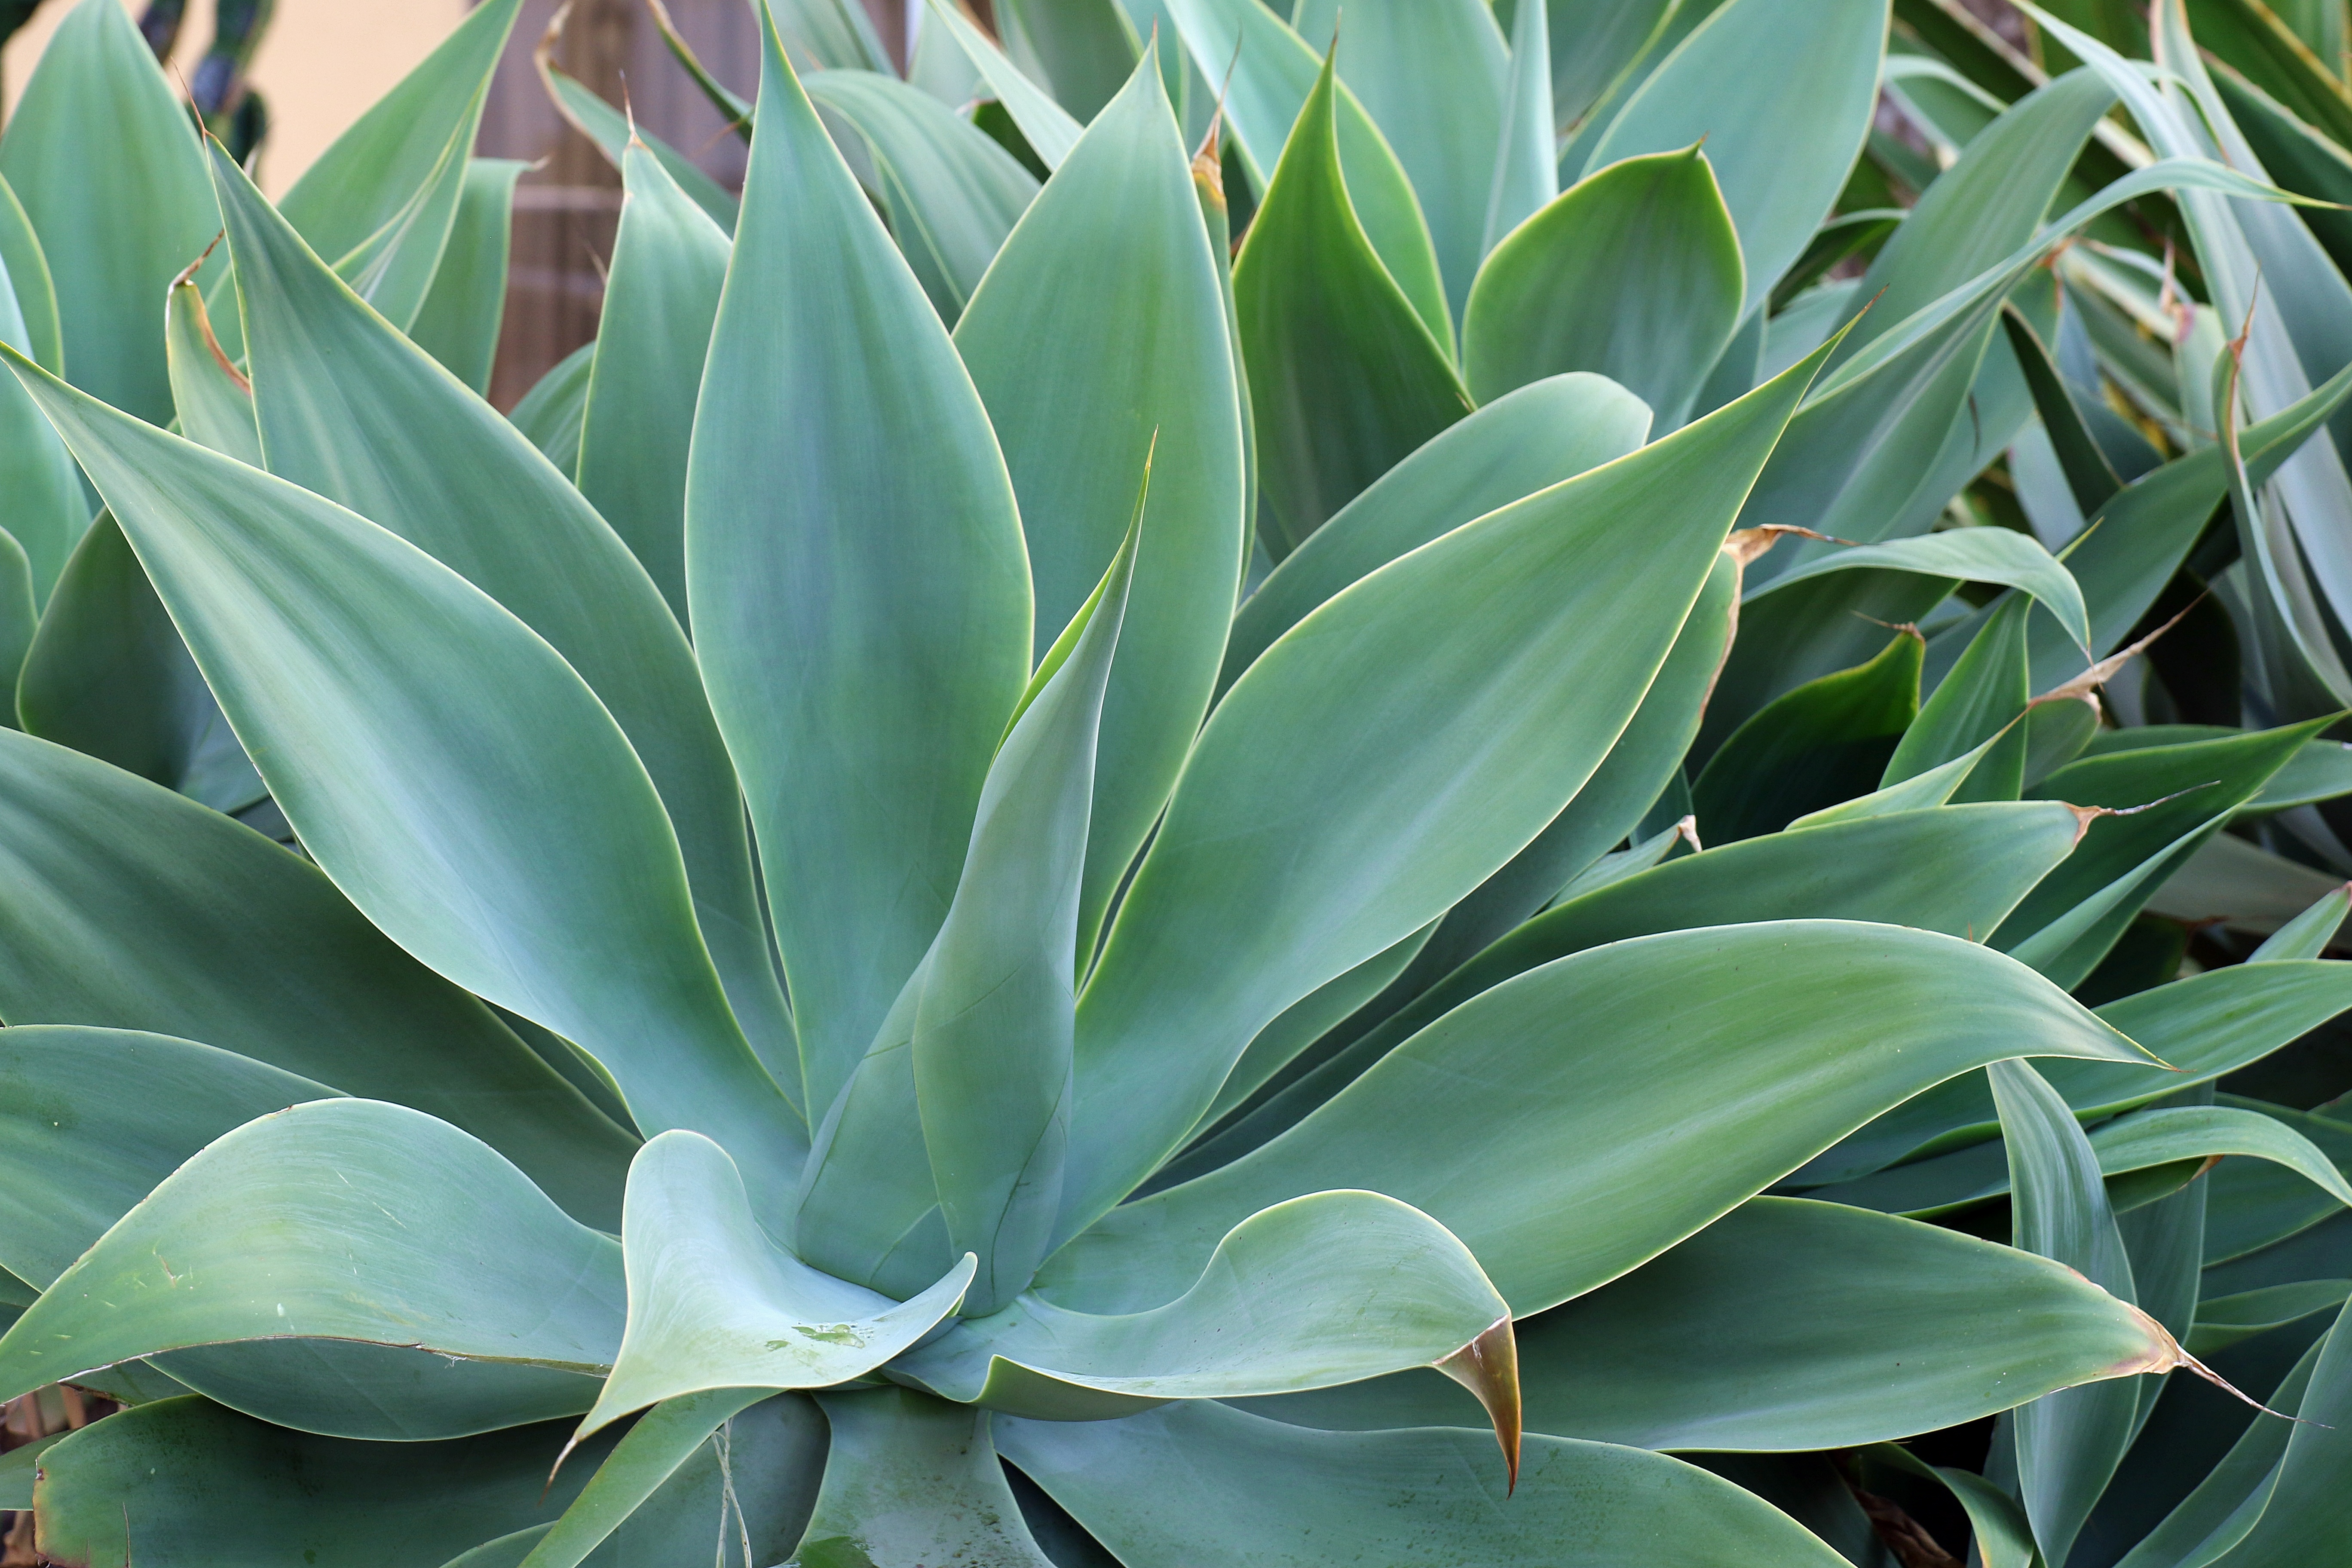
nature, plant, flower, botany, flora, tropical plant, spain, vegetation, tenerife, exotic, agave, canary islands, flowering plant, land plant, agave azul